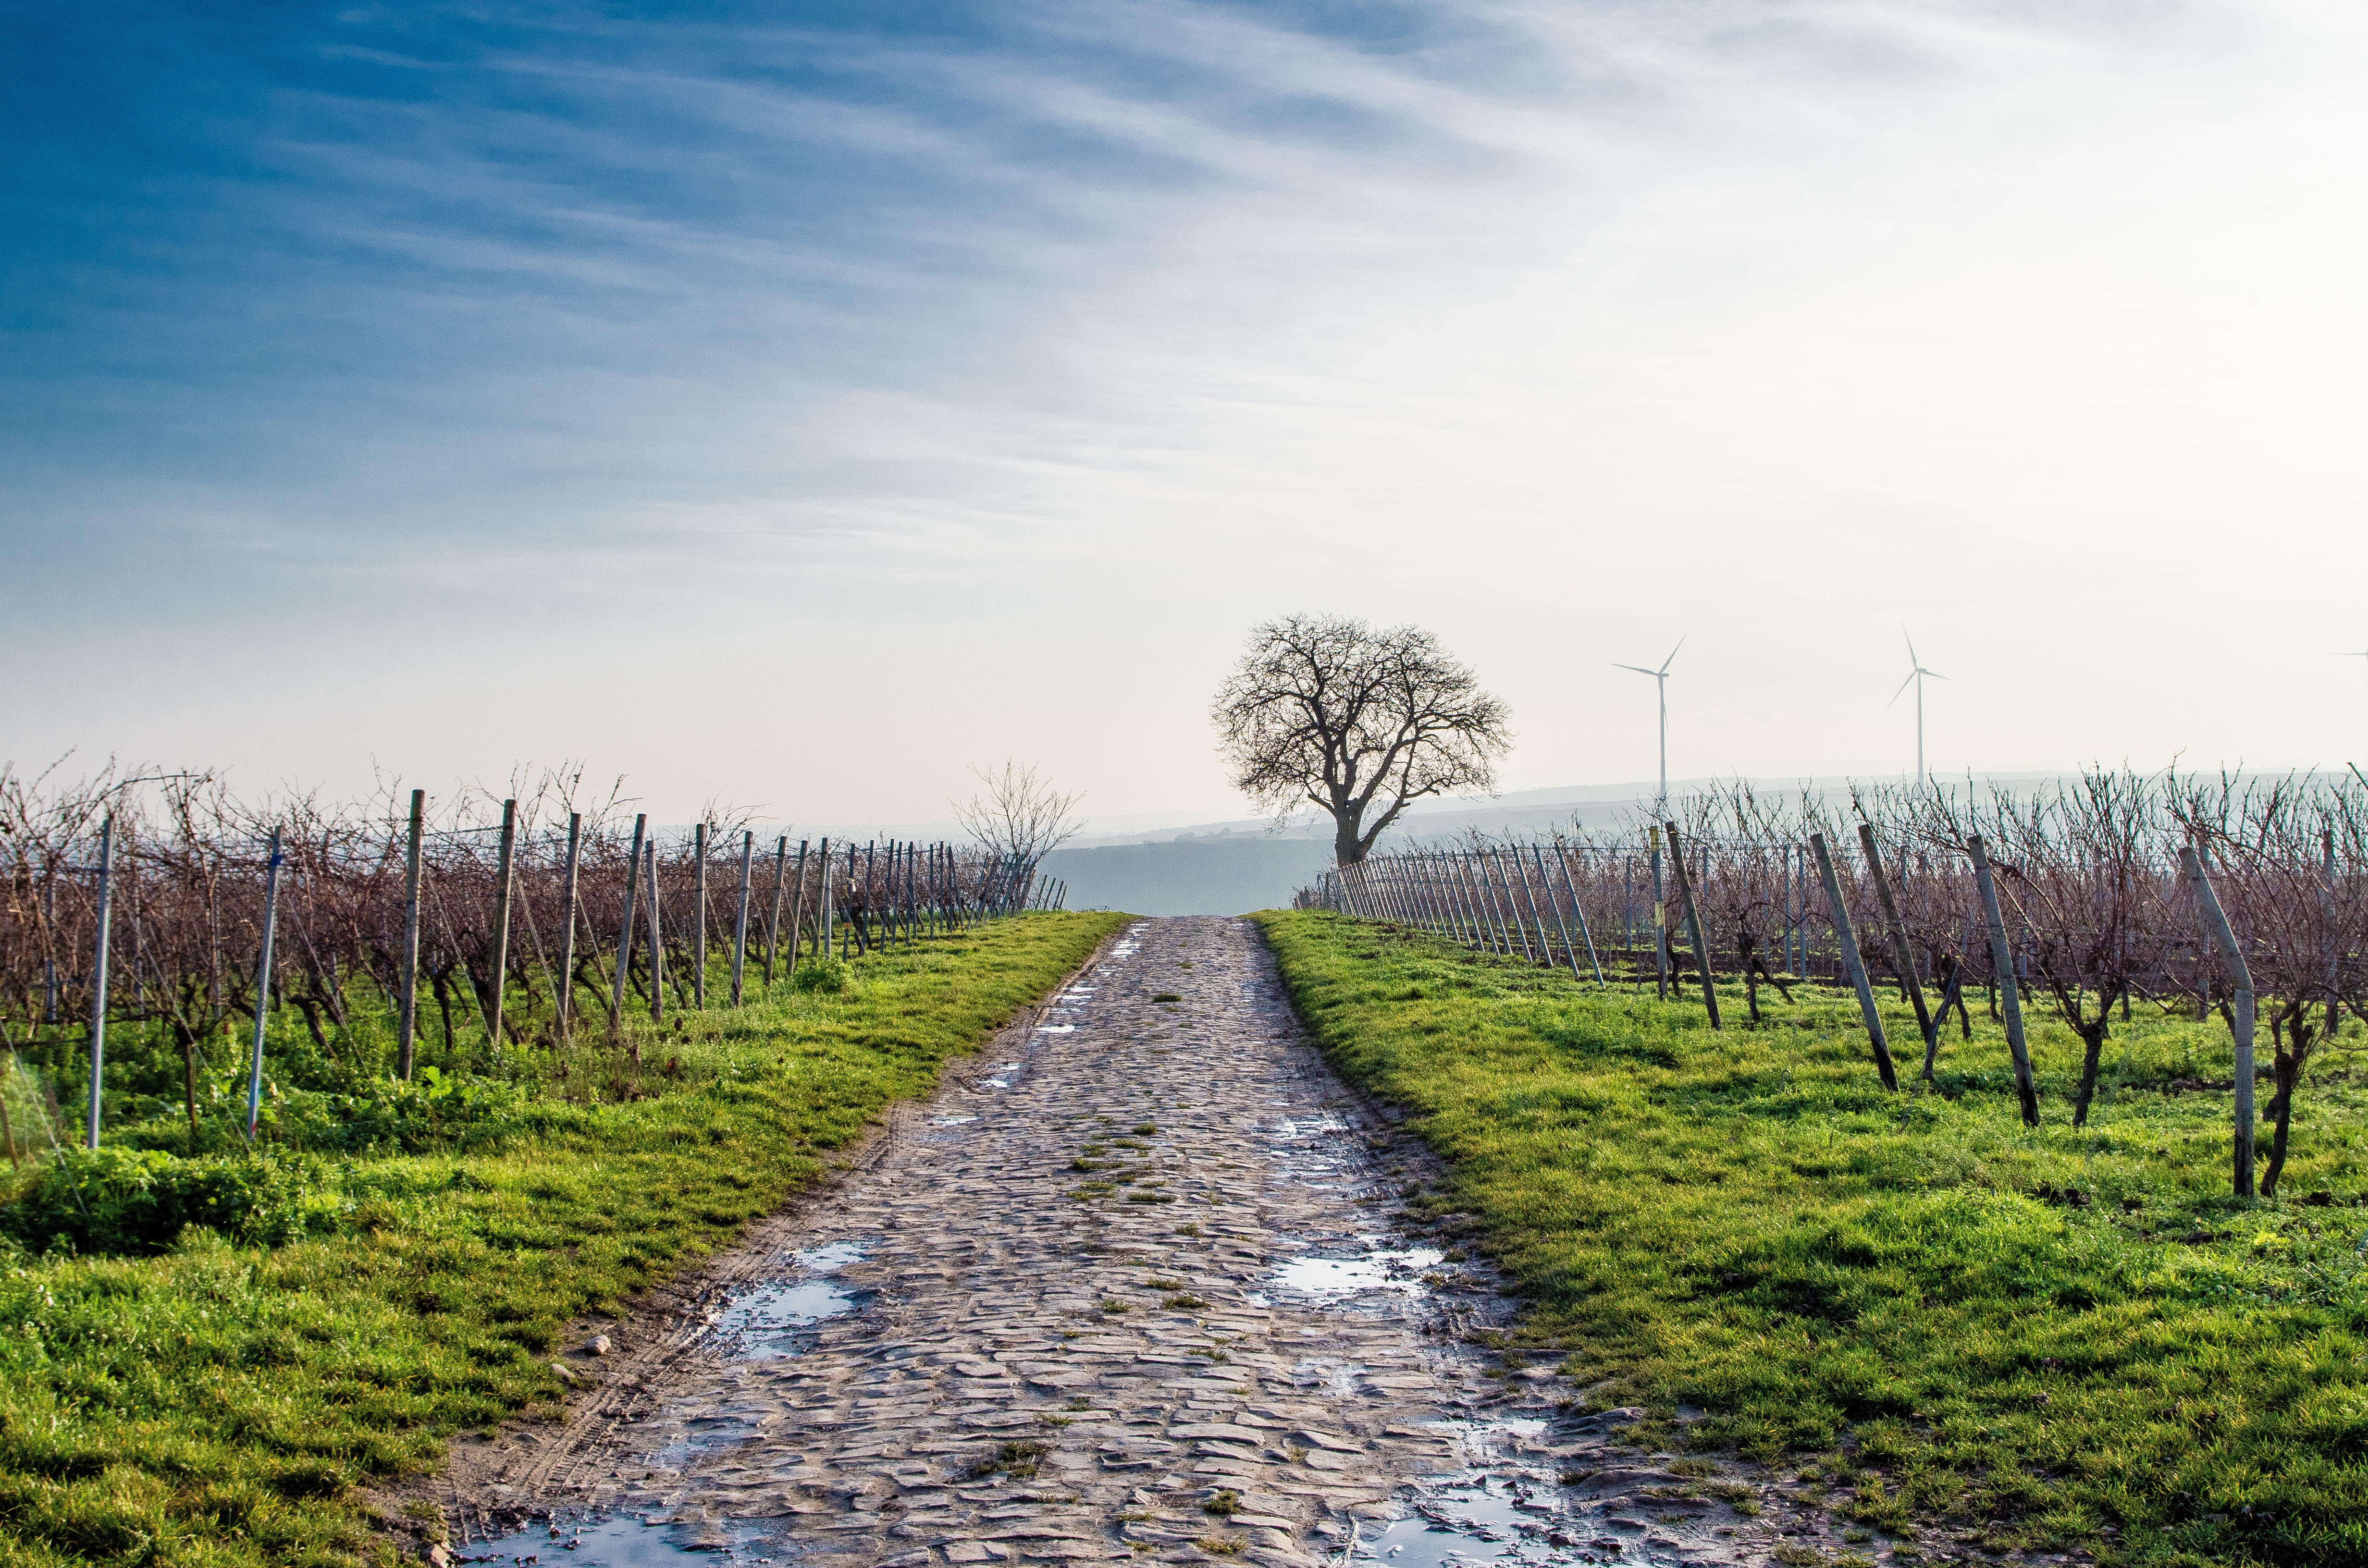
landscape, tree, nature, grass, horizon, sky, vineyard, field, farm, morning, crop, soil, agriculture, waterway, wetland, plantation, rural area, grass family